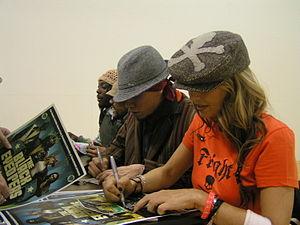
Taboo, de son vrai nom Jaime Luis Gómez, né le 14 juillet 1975 à Los Angeles, en Californie, est un rappeur et acteur américain, membre du groupe des Black Eyed Peas.